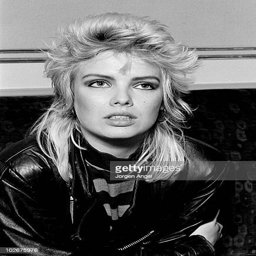
pop artist poses for a portrait